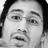
Emotion: surprise